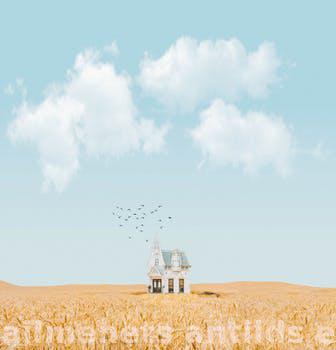
Label: Watermark